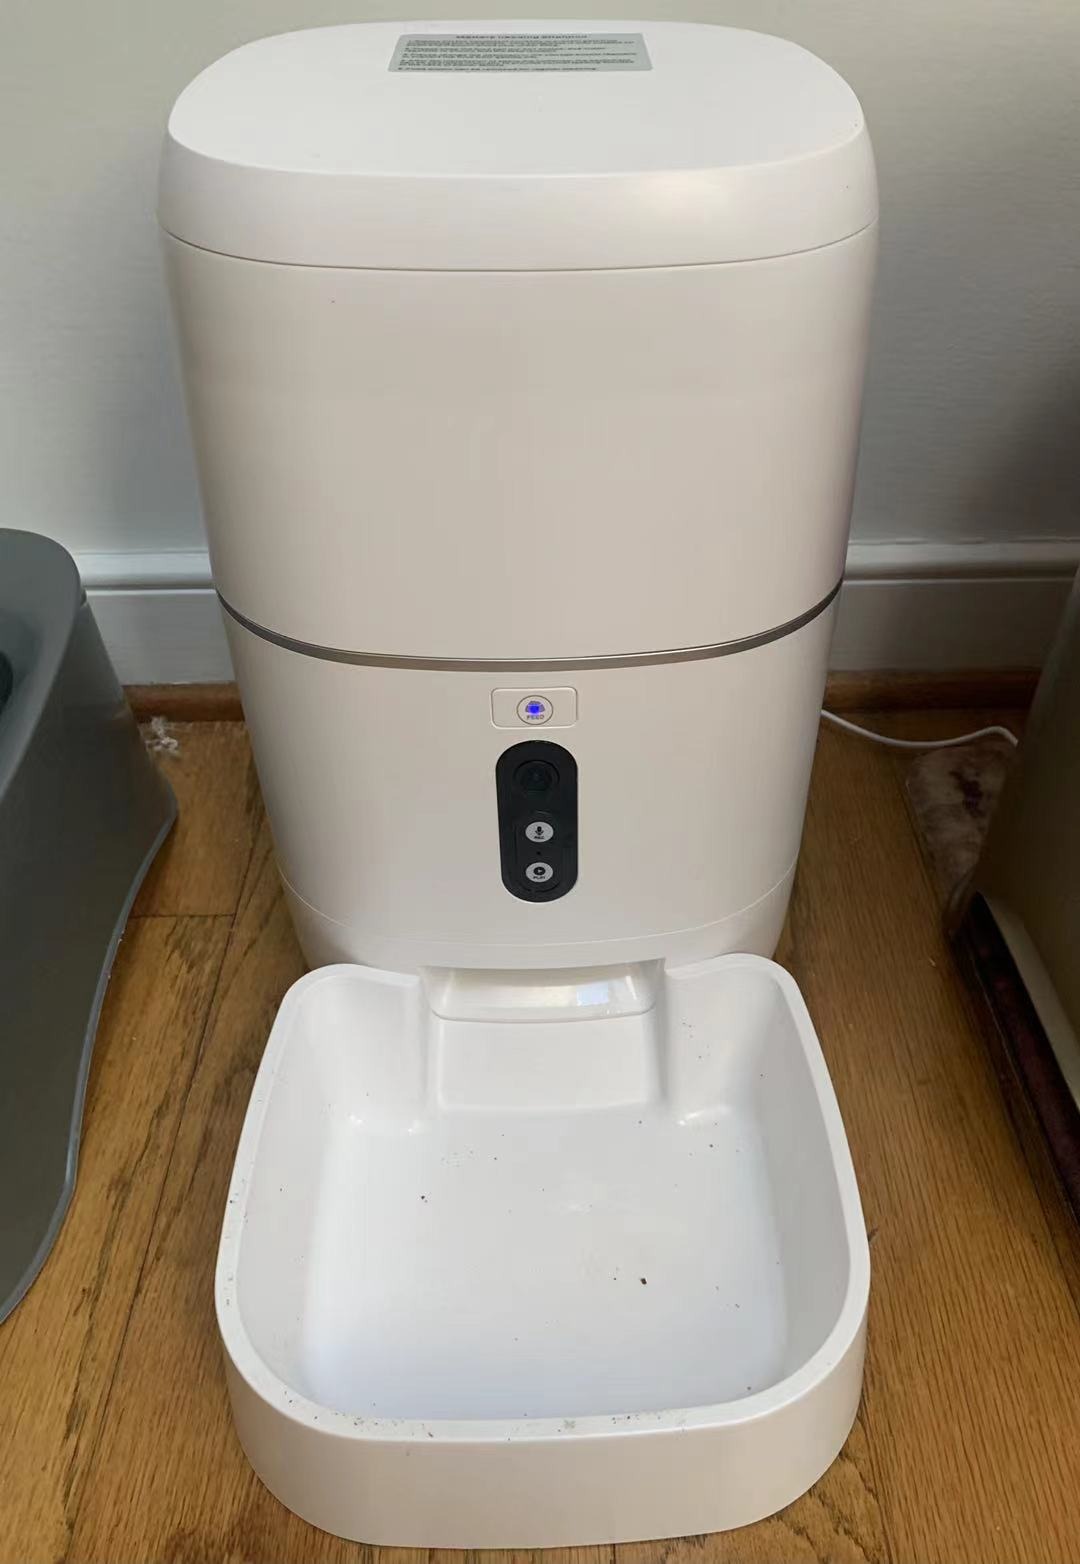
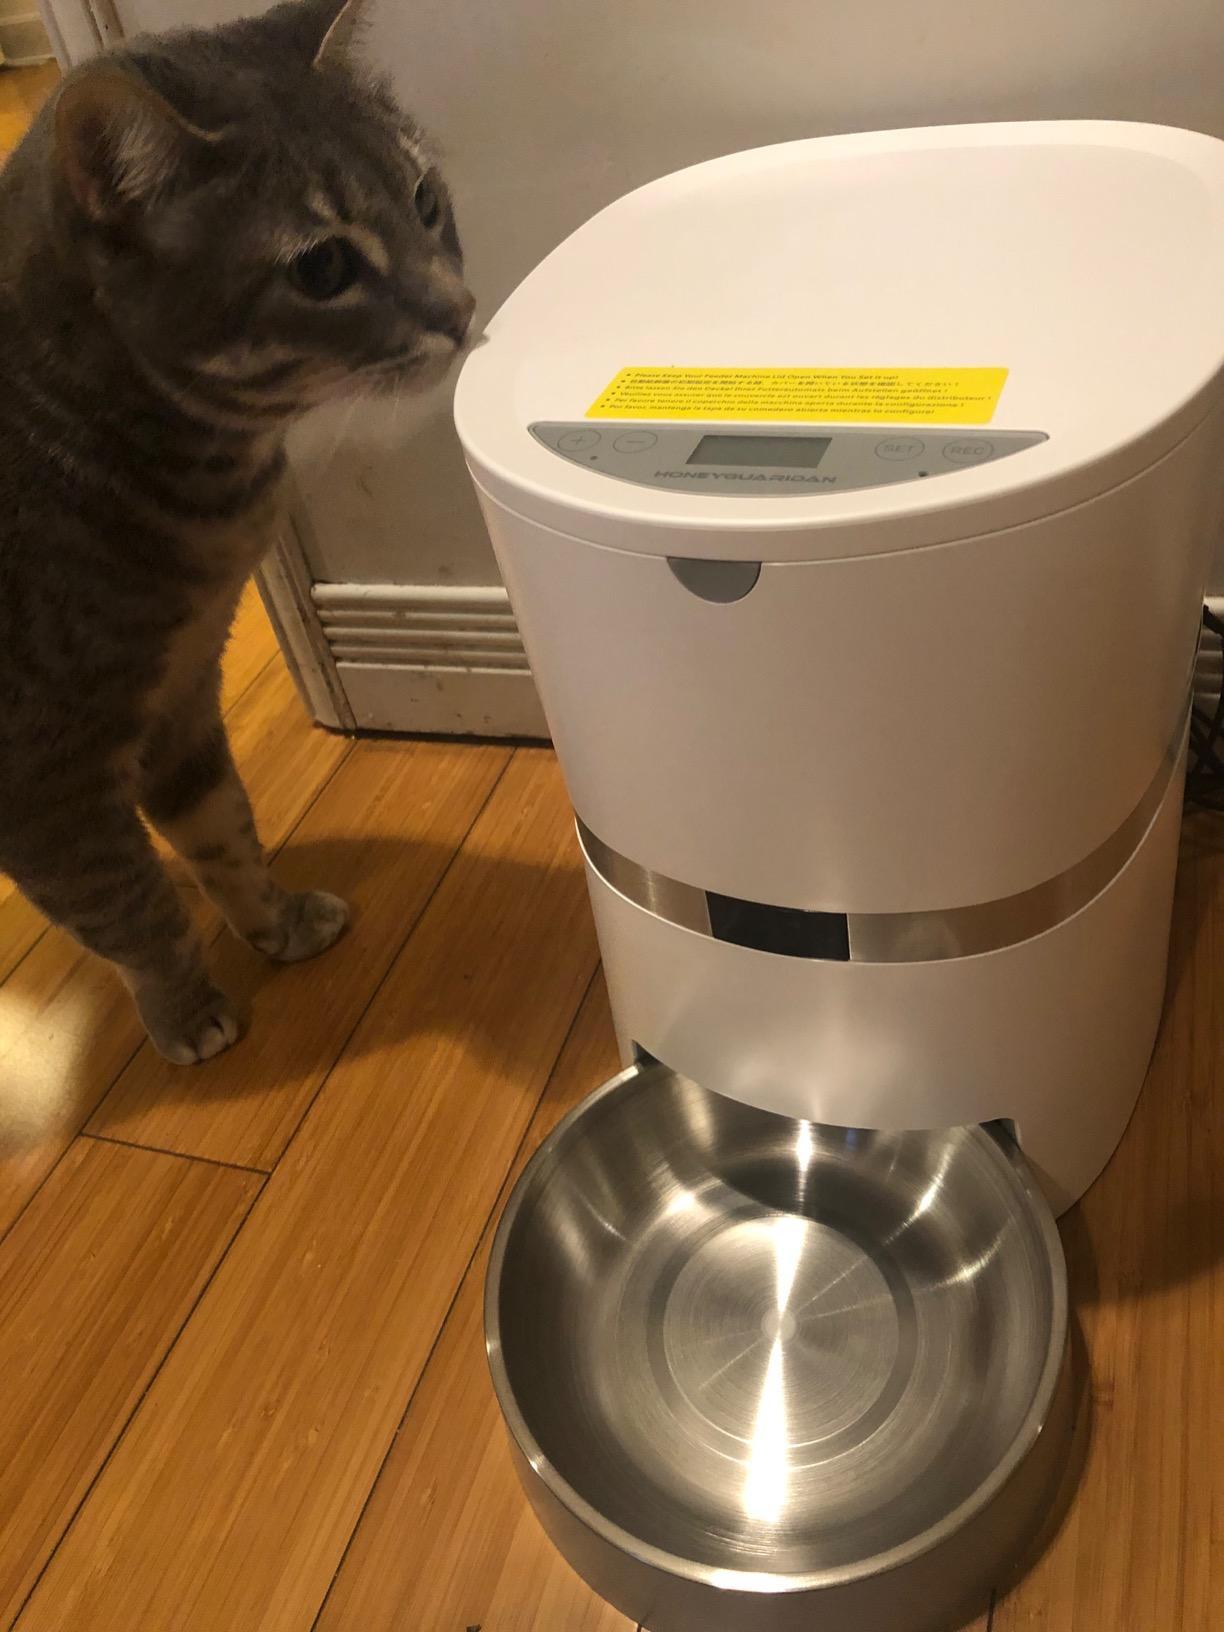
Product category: items_feeder
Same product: no